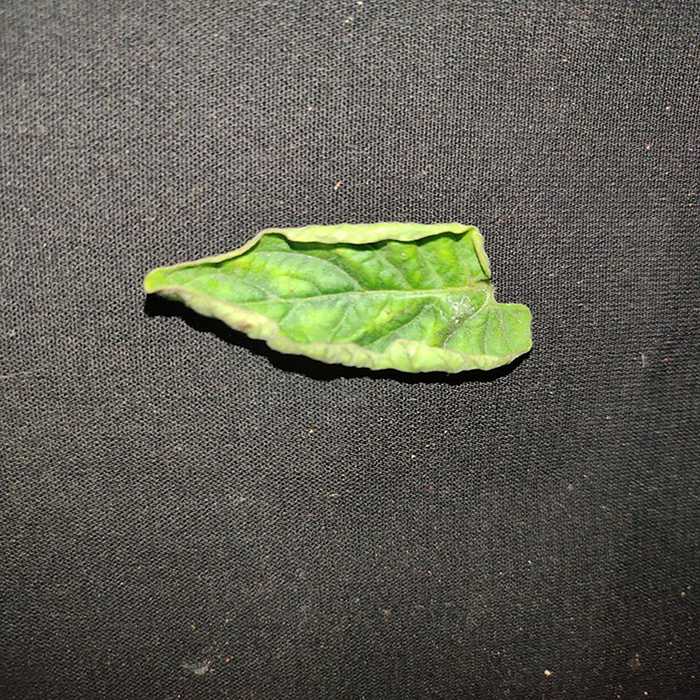
Plant: Tomato
Label: Tomato leaf curl virus